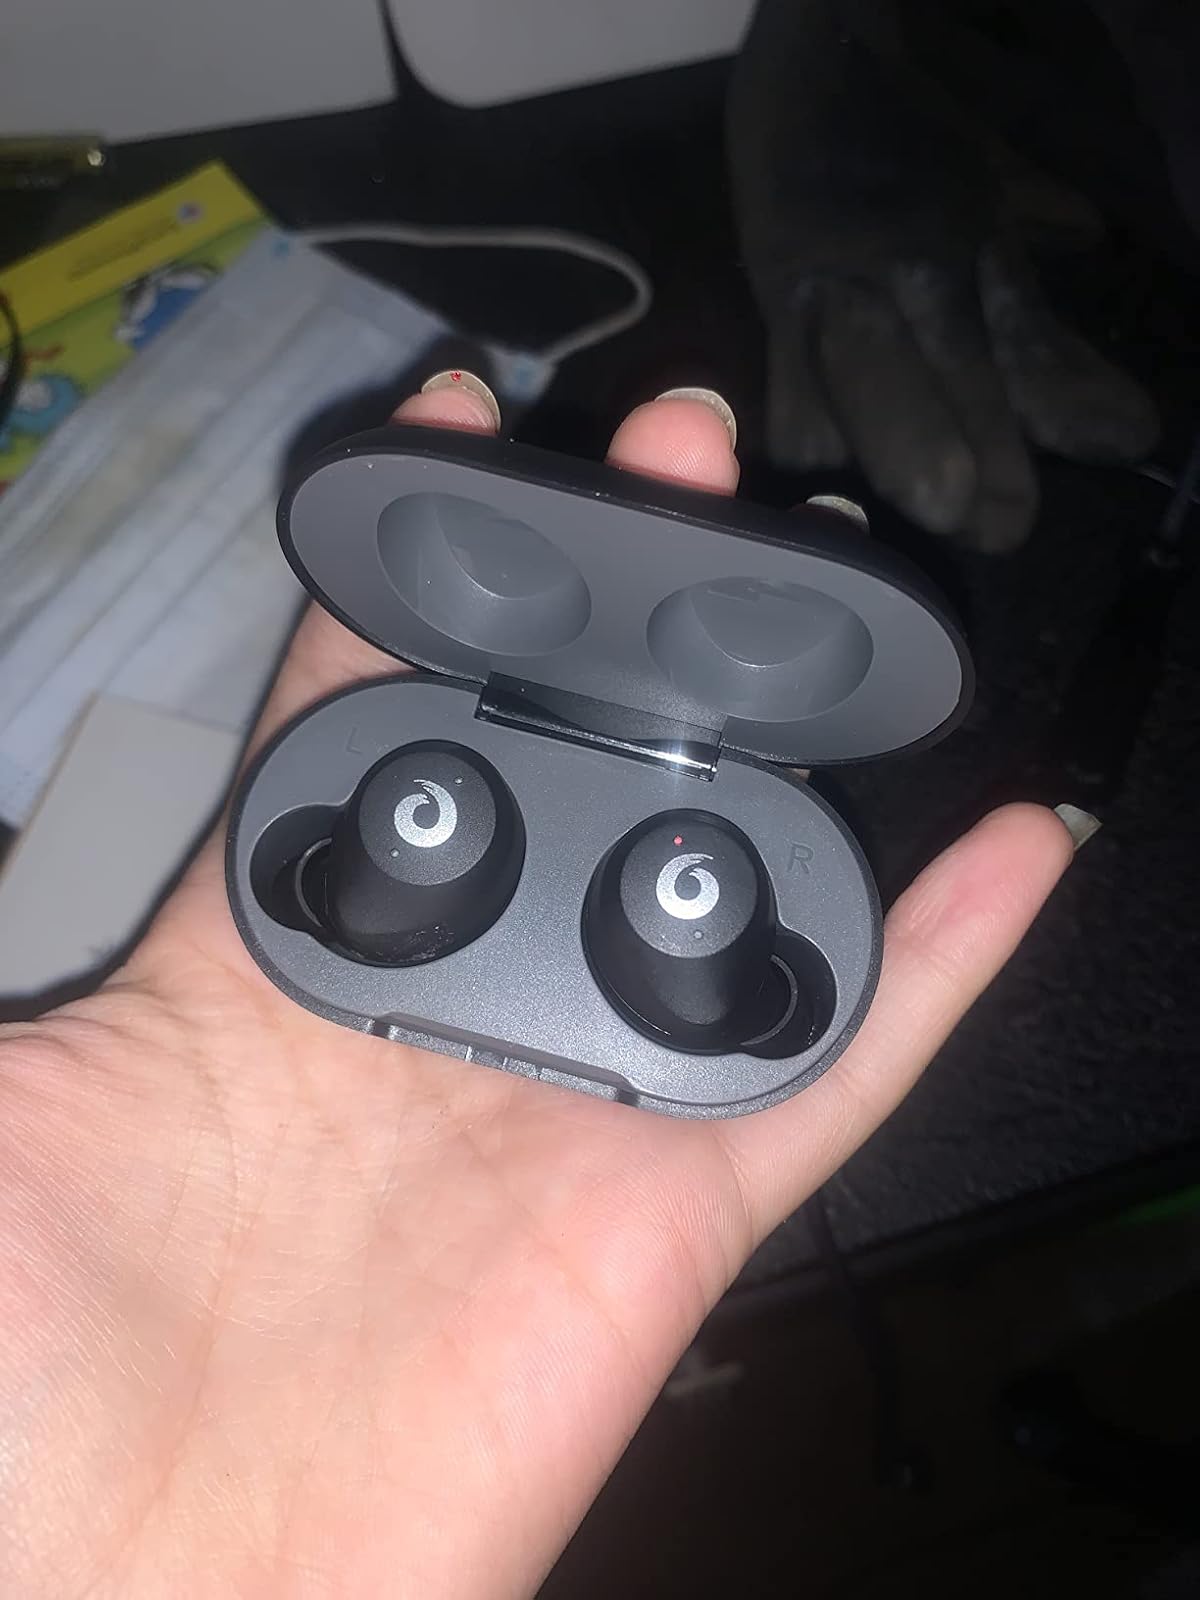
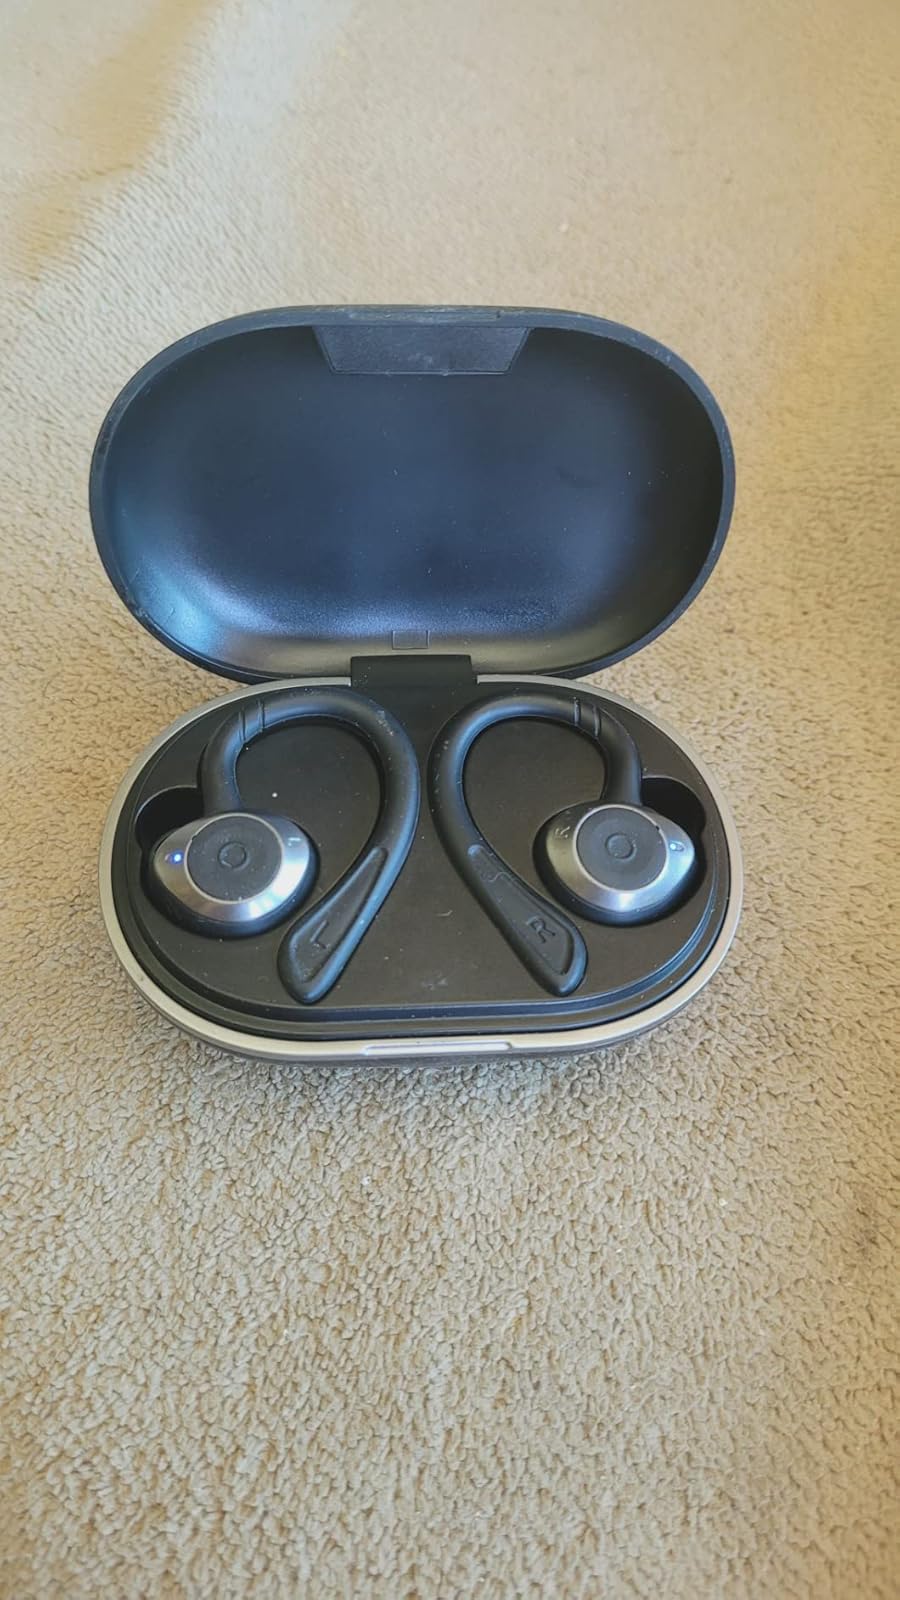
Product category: earbuds
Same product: no